NGC 87

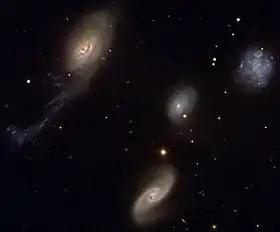
NGC 87 (upper right) surrounded by the other galaxies in Robert's Quartet

NGC 87 is a diffuse, highly disorganized barred irregular galaxy, part of Robert's Quartet, a group of four interacting galaxies.